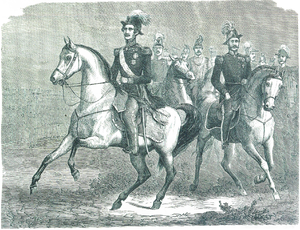
Christian de Meza / 2. Slesvigske Krig
de Meza ses til venstre, til højre Peter Frederik Steinmann og i mellem dem Glode du Plat
Christian Julius de Meza var en officer i det danske militær.